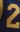
Number: 2